Ogakie Station

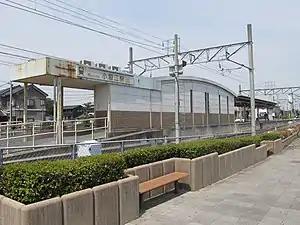
Ogakie Station in April 2018

Ogakie Station is served by the Meitetsu Mikawa Line, and is located from the starting point of the line at and from .